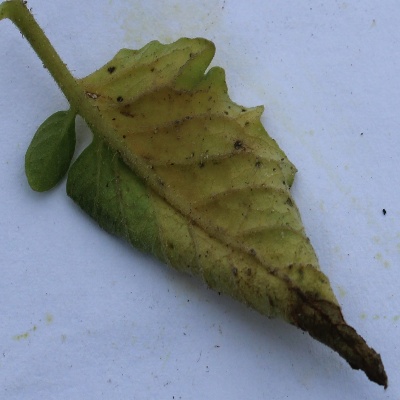
Crop: Tomato
Condition: verticulium wilt